List of bus routes in Melbourne

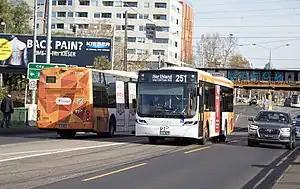
Two Transdev Melbourne buses operating route 251 in Clifton Hill

Melbourne's bus network is a major transport system in Australia, comprising around 400 bus routes. The bus network is run by private companies under contract to Public Transport Victoria. Buses in Melbourne use the Myki ticketing system, with the exception of SkyBus services.